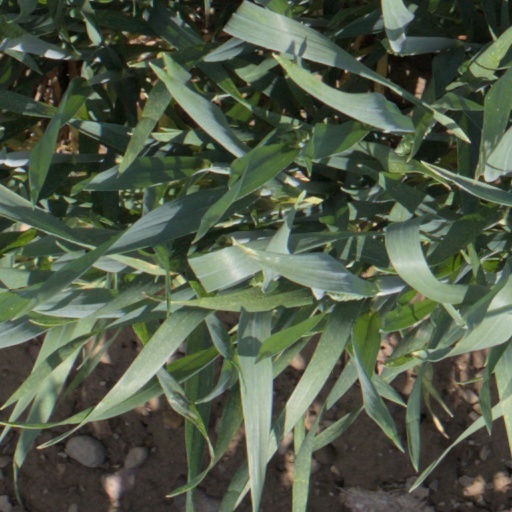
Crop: wheat